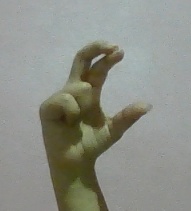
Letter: thal